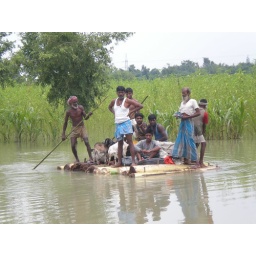
rescue by banana stump boats